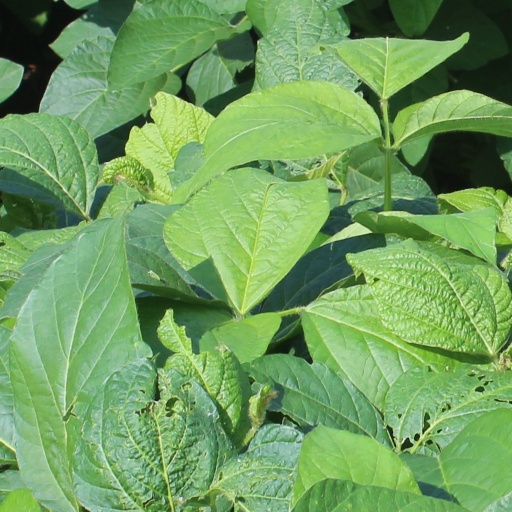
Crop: soybean